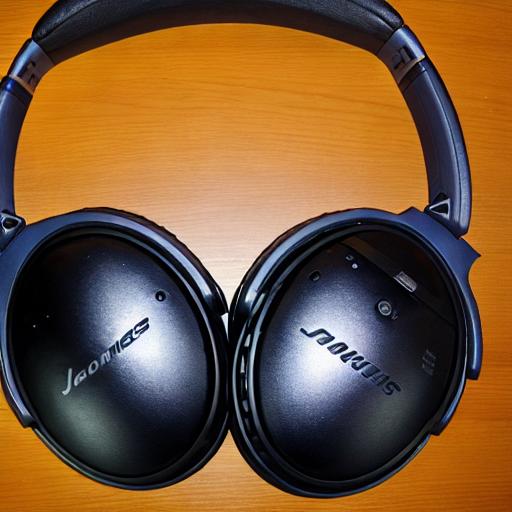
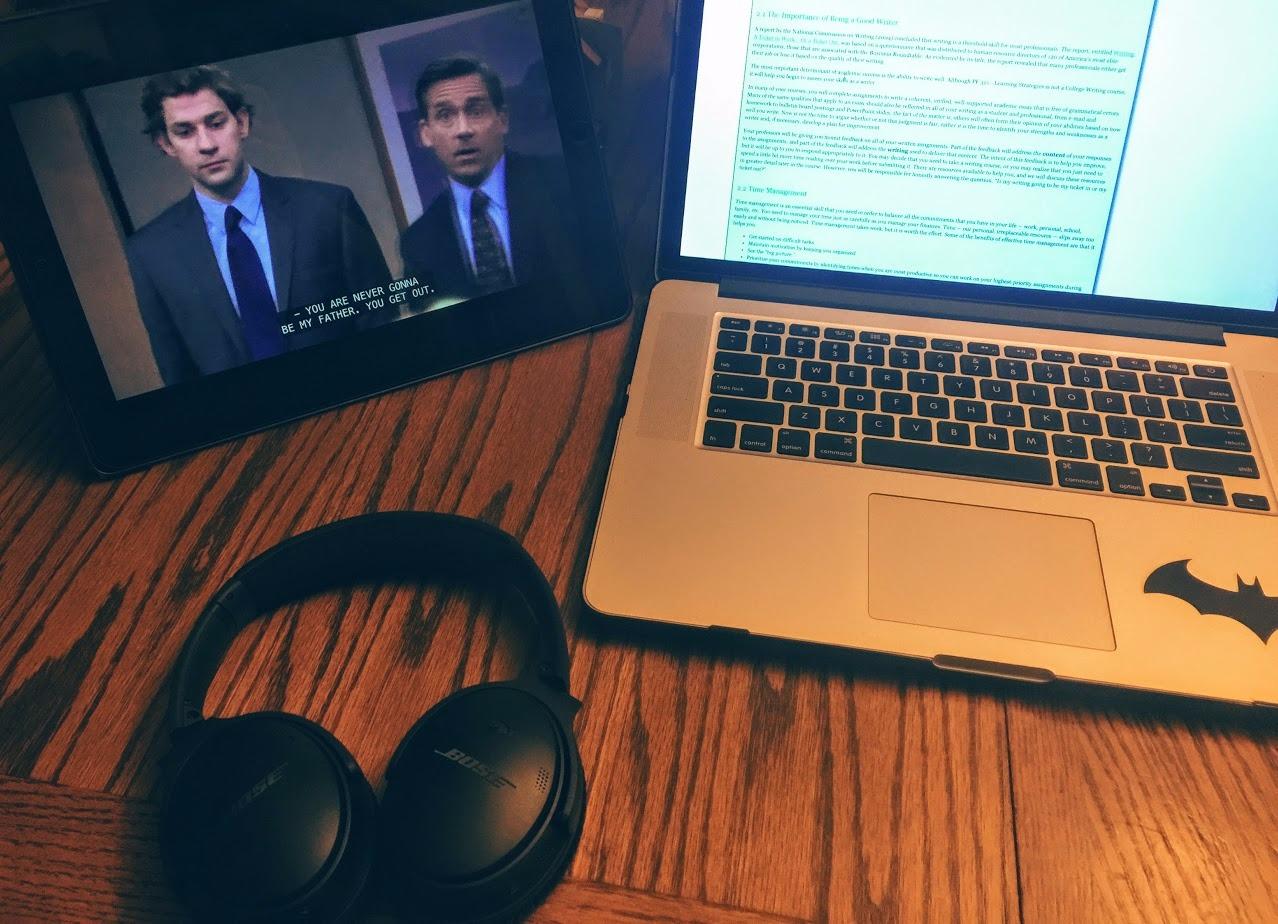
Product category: headphones
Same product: no